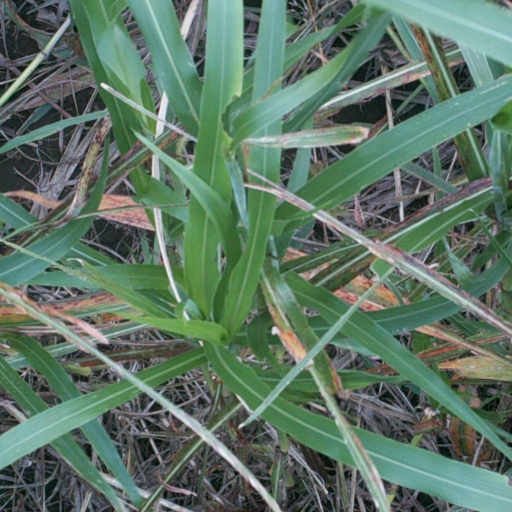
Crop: sorghum